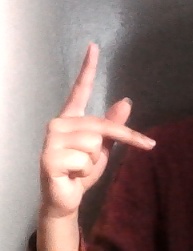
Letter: dha